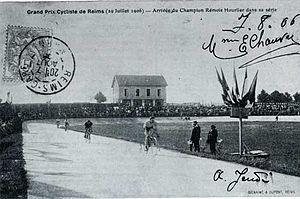
Grand Prix de Reims 10 juillet 1906 Léon Hourlier